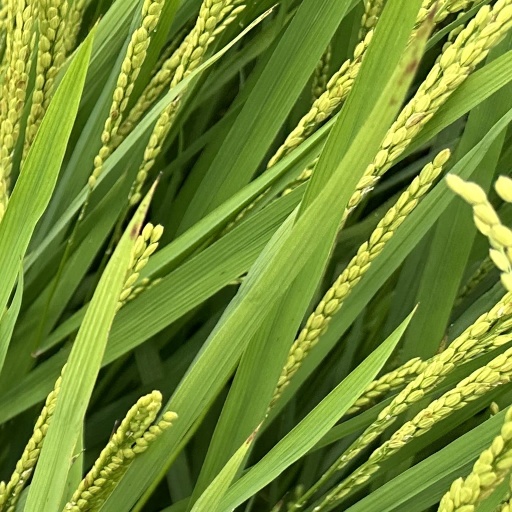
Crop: rice